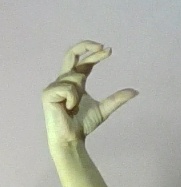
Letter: thal